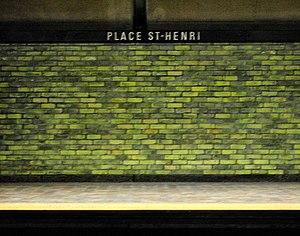
Mur de la Station Place-Saint-Henri du Métro de Montréal
Place-Saint-Henri est une station de la ligne orange du métro de Montréal située dans le quartier Saint-Henri de l'arrondissement Le Sud-Ouest.